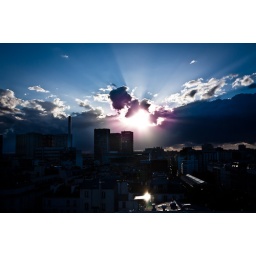
the sky from the roof of a friend in paris